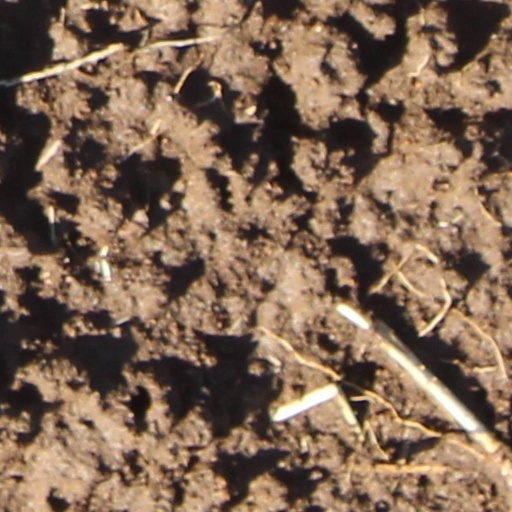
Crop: wheat